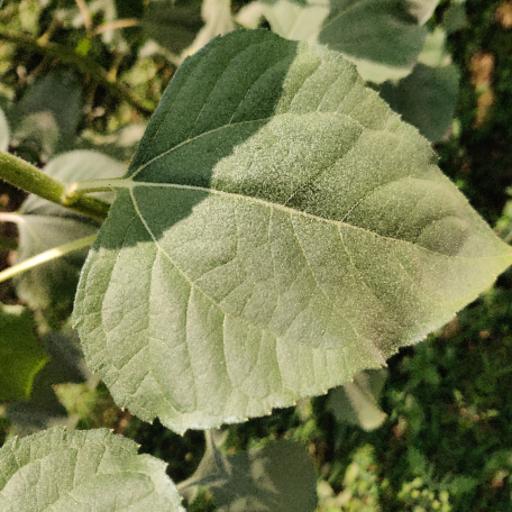
Label: Fresh_leaf